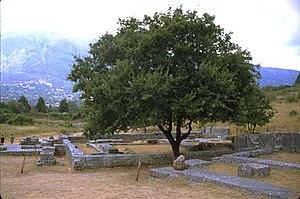
Zeus est le dieu suprême dans la mythologie grecque. Fils du titan Cronos et de la titanide Rhéa, marié à sa sœur Héra, il a engendré, avec cette déesse et avec d'autres, plusieurs dieux et déesses, et, avec des mortelles, de nombreux héros, comme l'a expliqué la théogonie d'Hésiode.
Dodone est un sanctuaire oraculaire dédié à Zeus et à la Déesse-Mère, révérée sous le nom de Dioné. Les prêtres et les prêtresses du bosquet sacré interprétaient le bruissement des feuilles de chêne sous le vent.